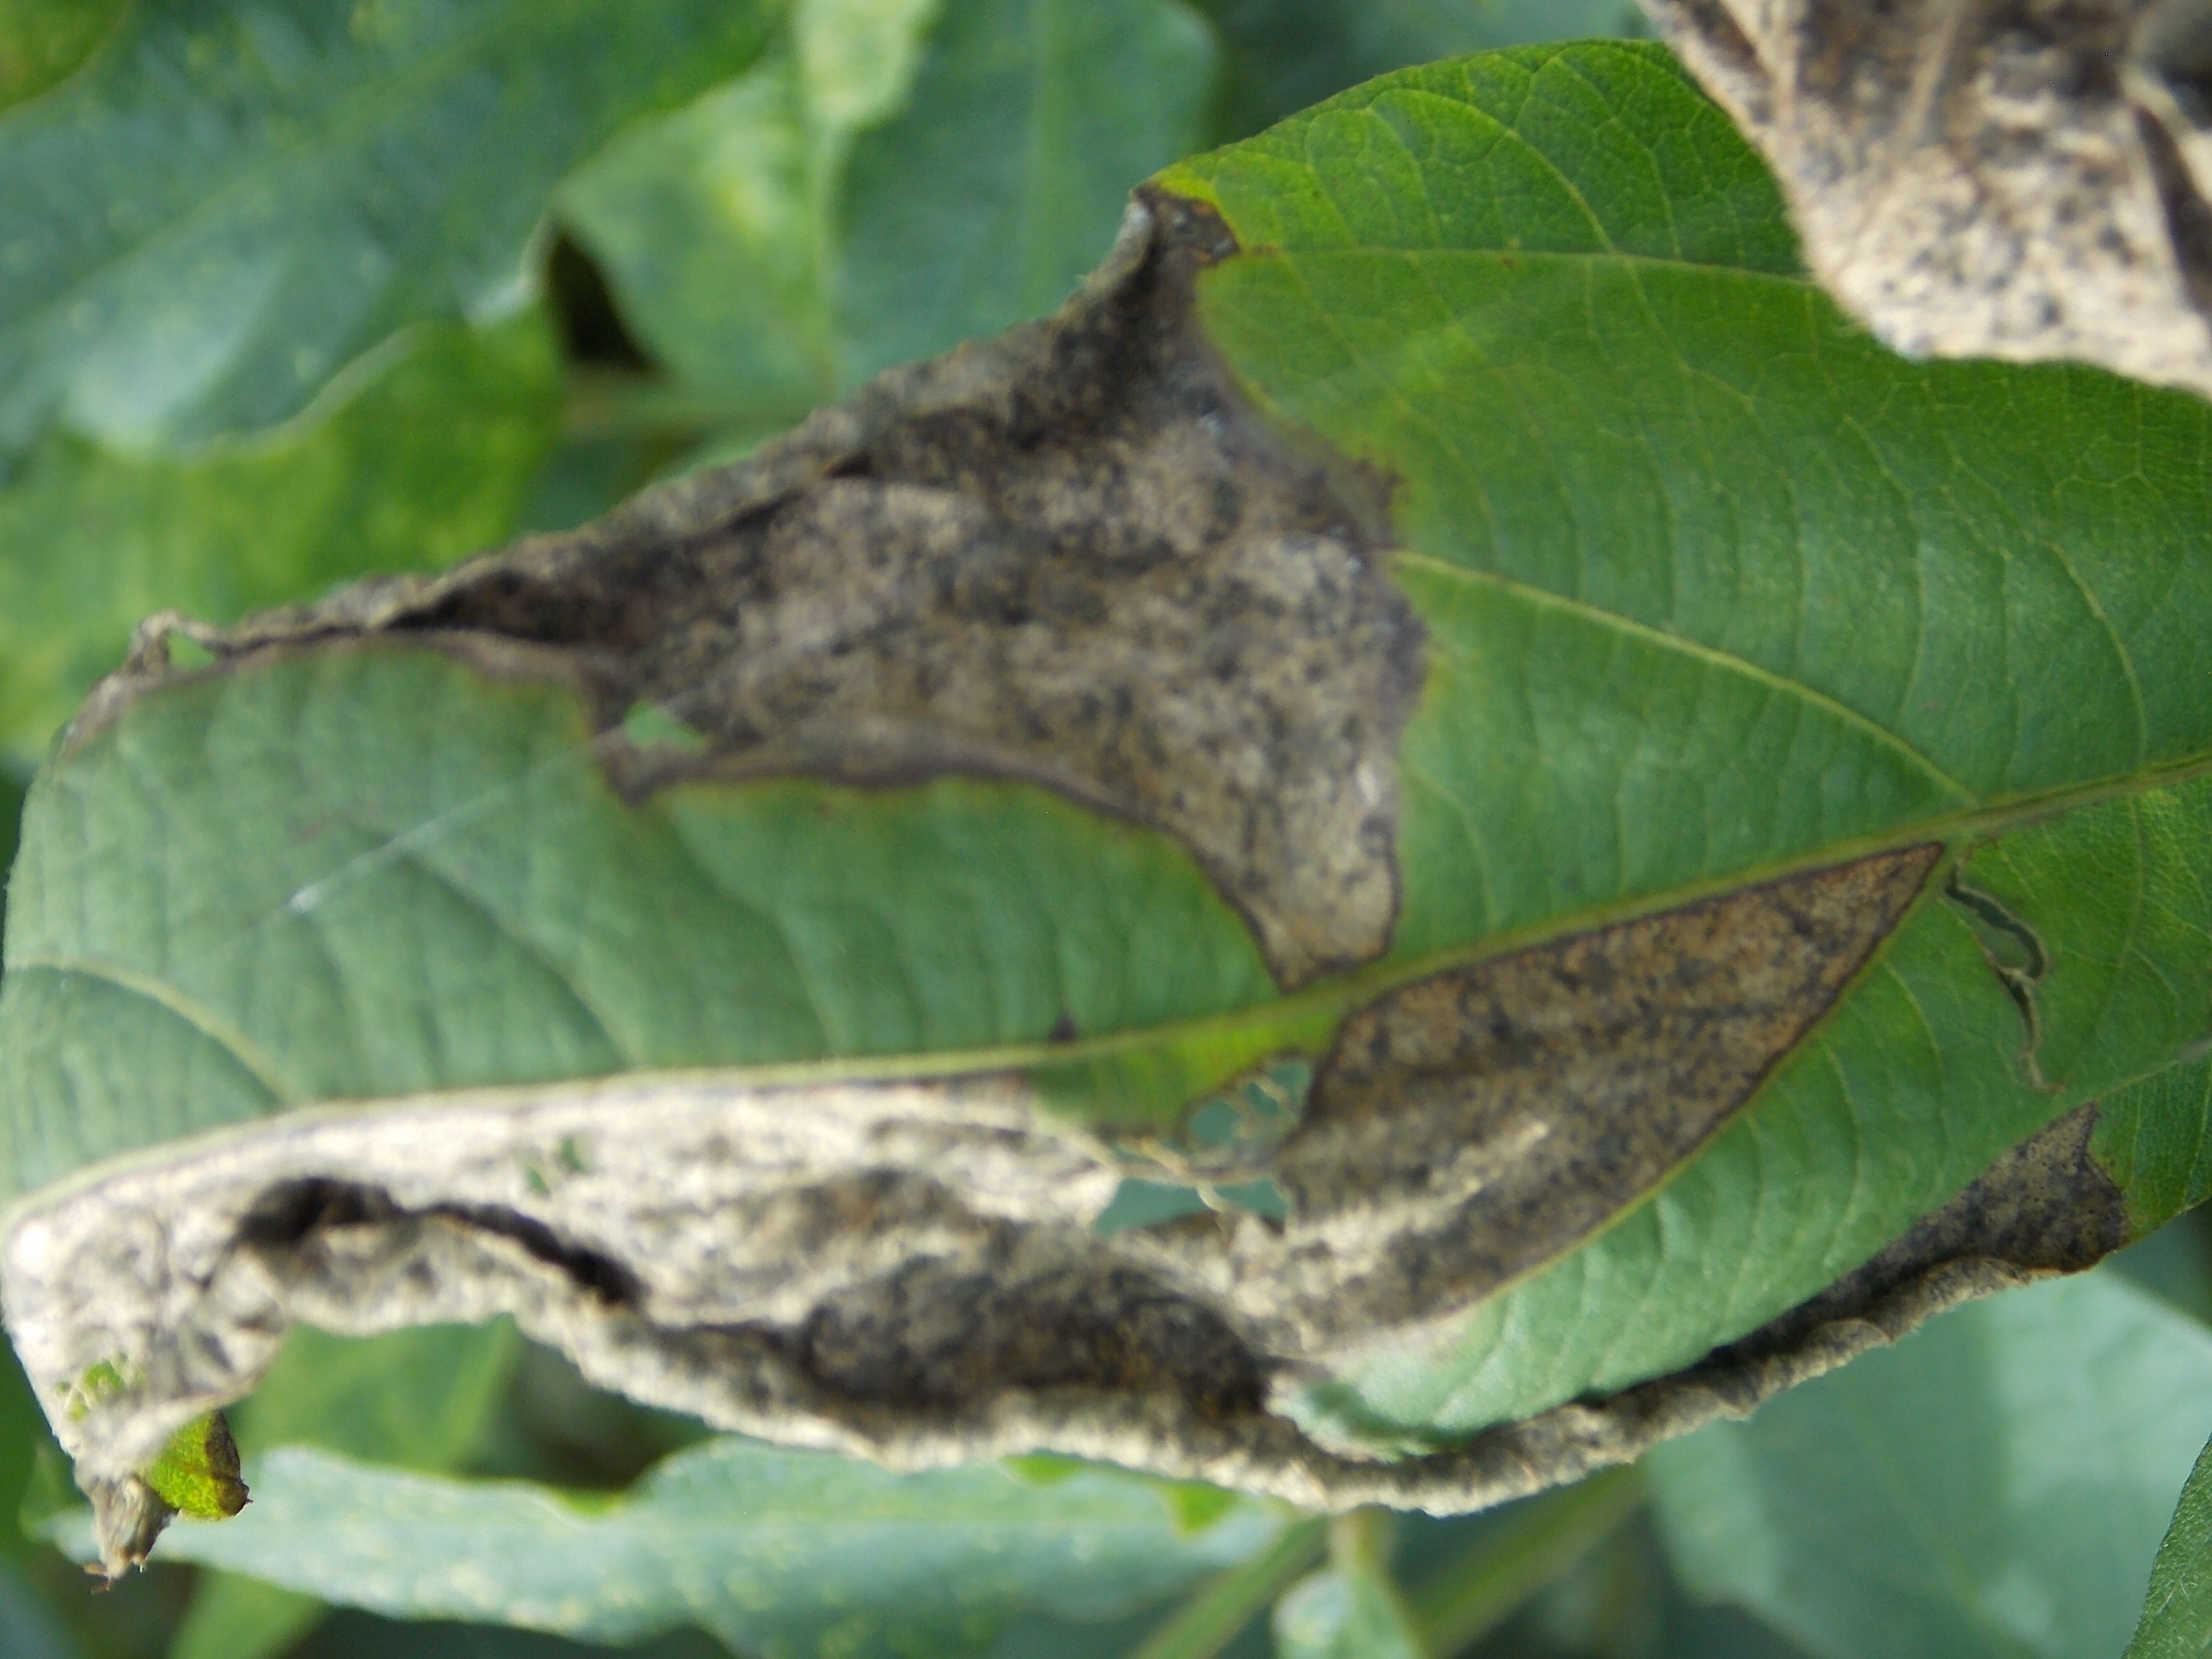
Label: Disease